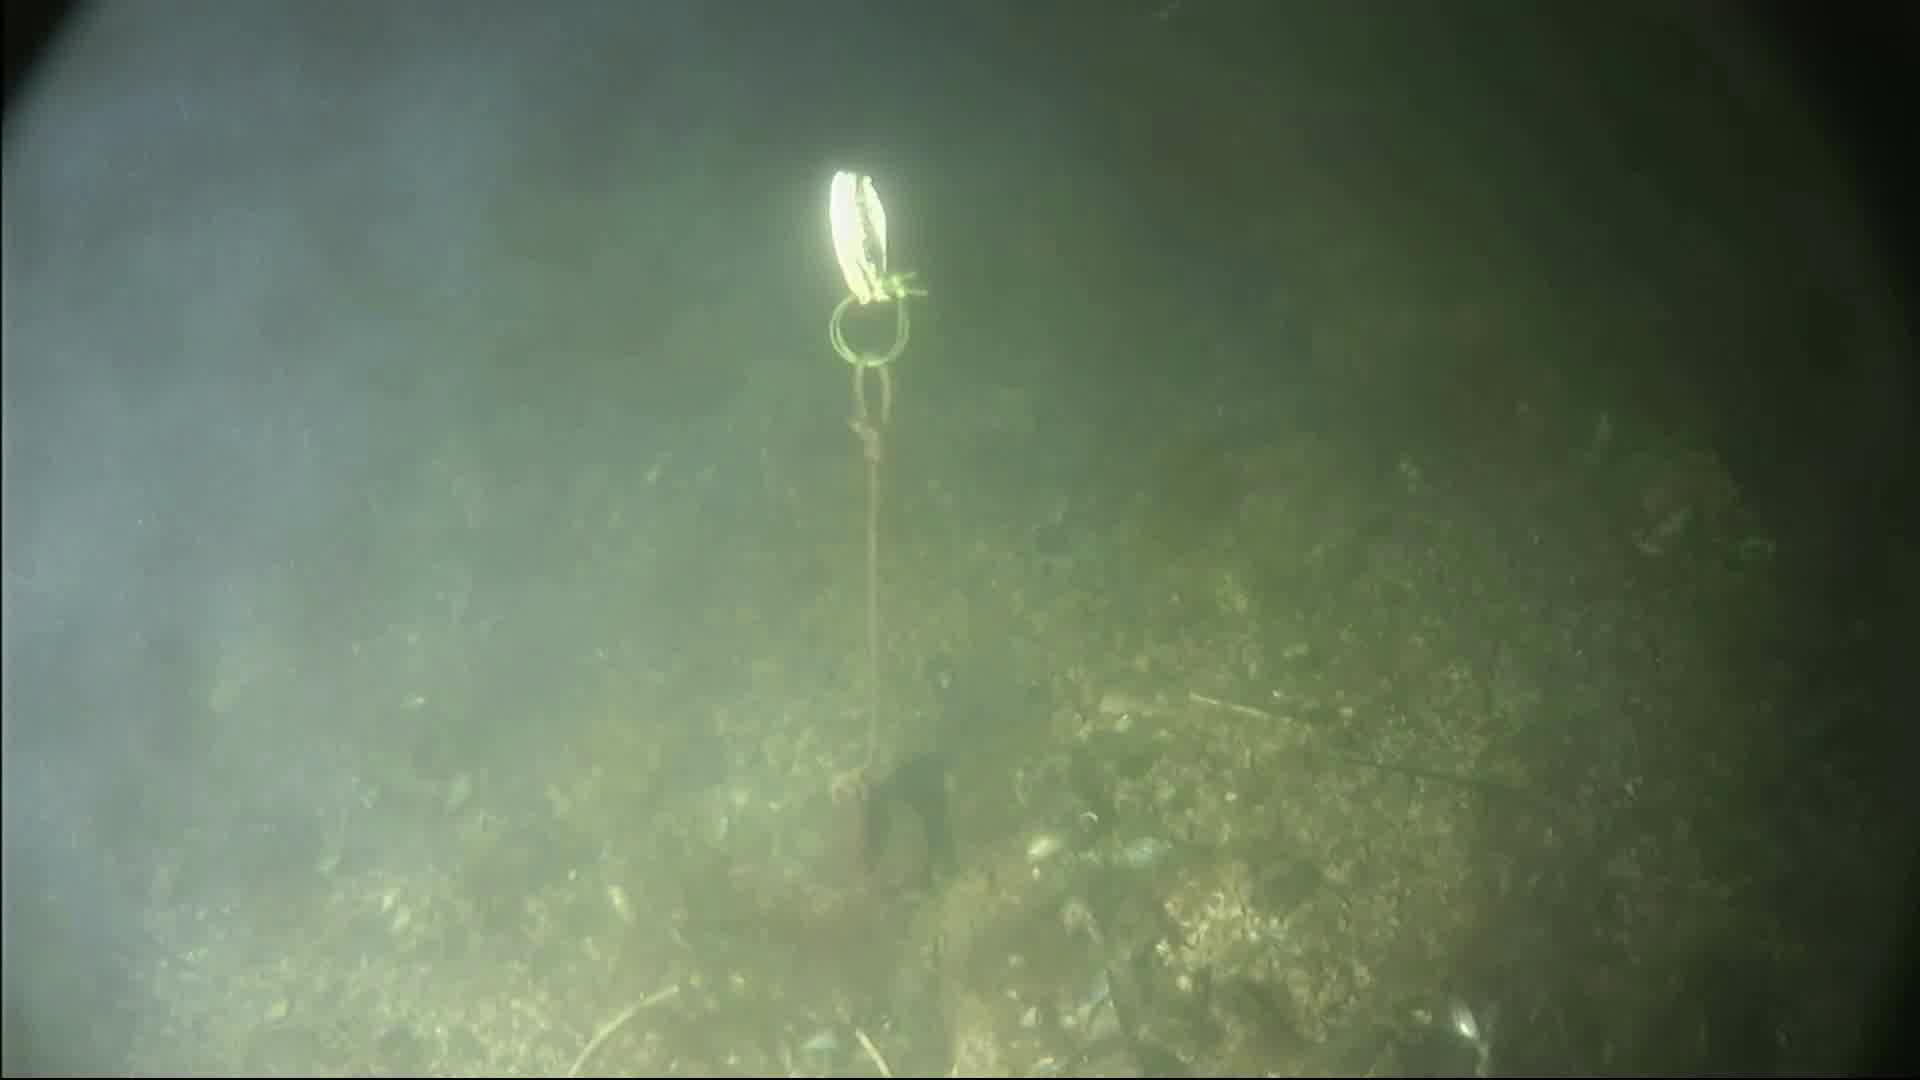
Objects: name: crab